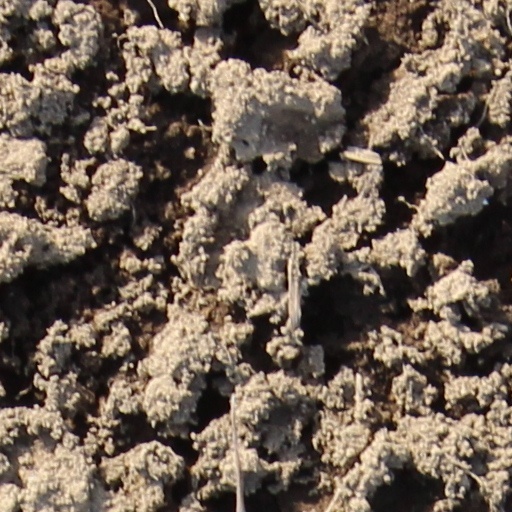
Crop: wheat